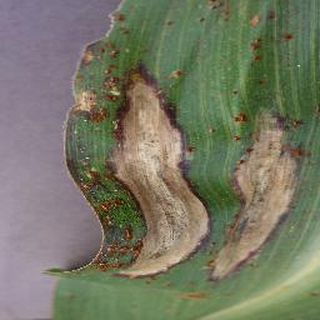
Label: corn_northern_leaf_blight